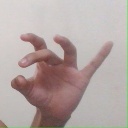
अक्षर: ओ